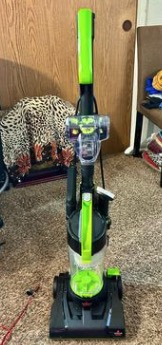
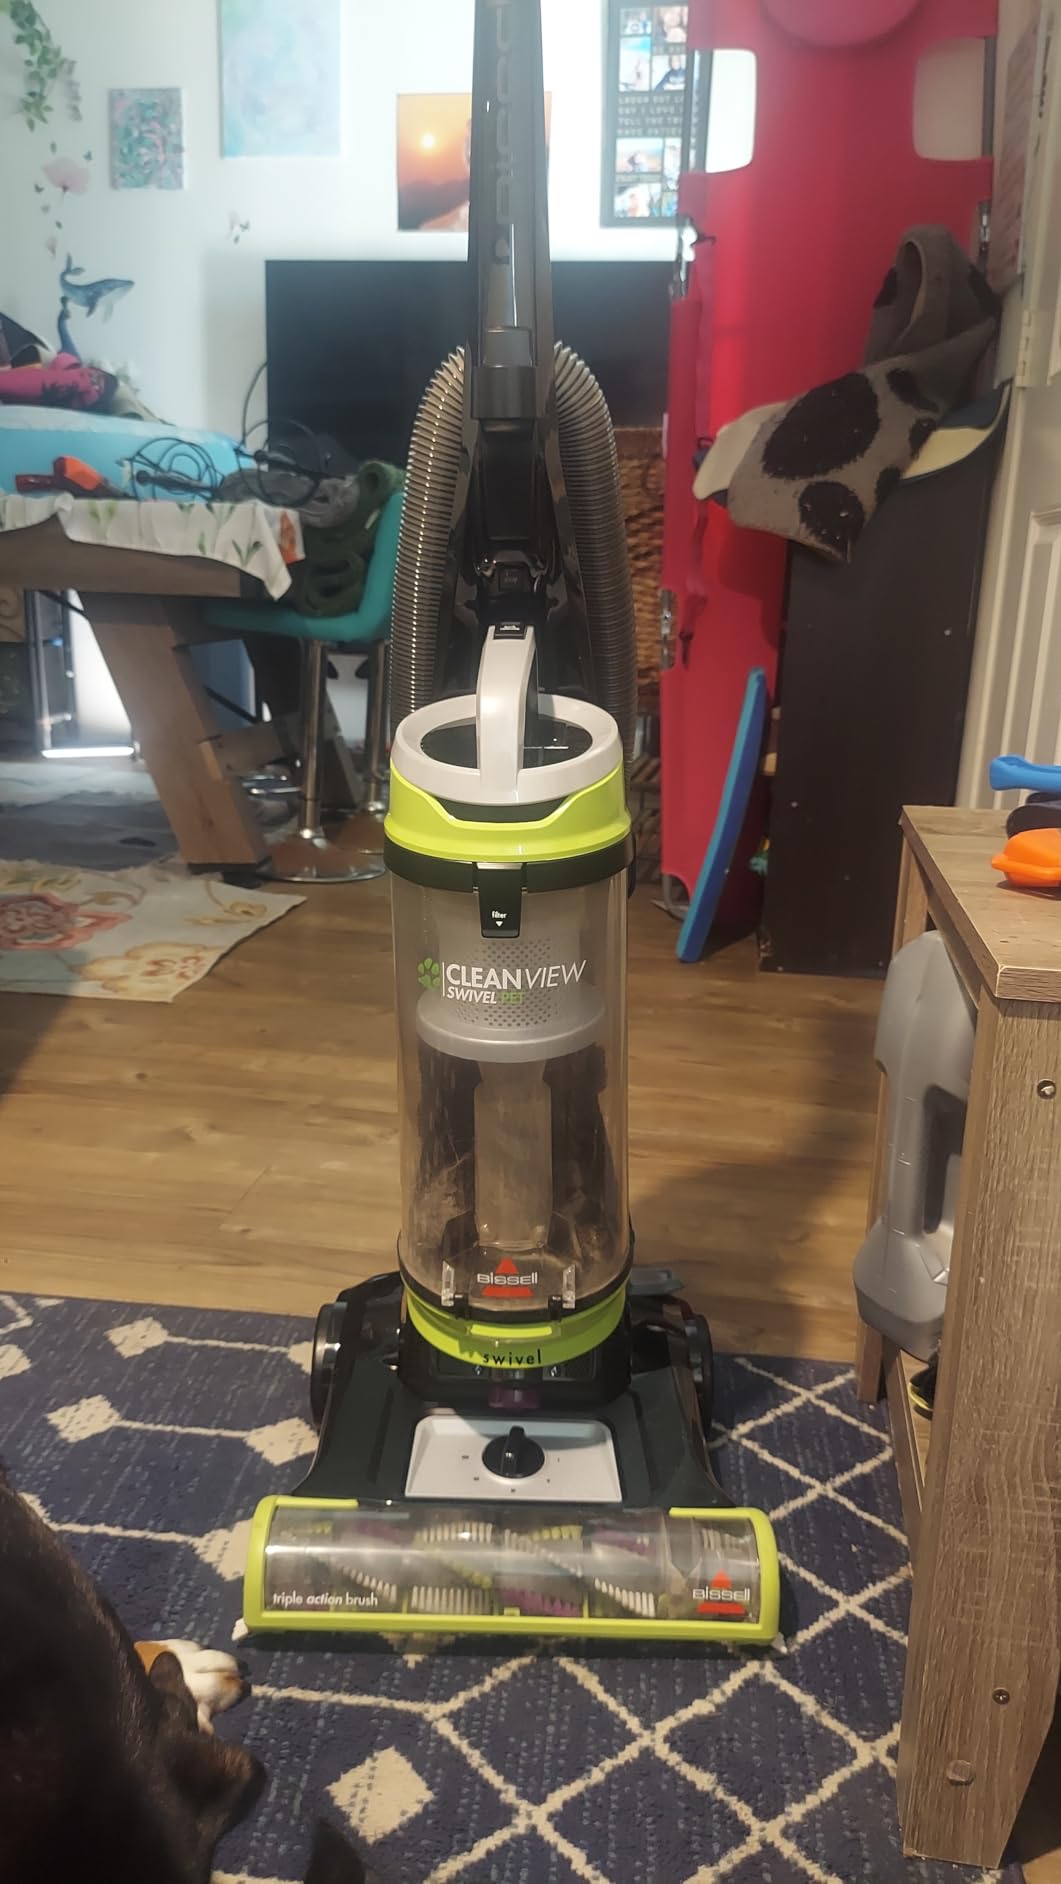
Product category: items_vacuum
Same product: no